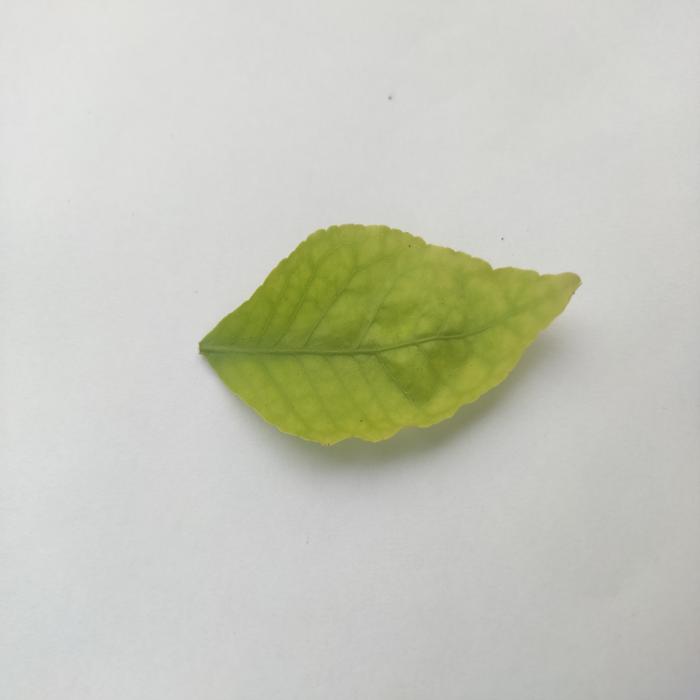
Crop: Aegle Marmelos
Leaf condition: Cercospora_Leaf